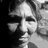
Emotion: neutral